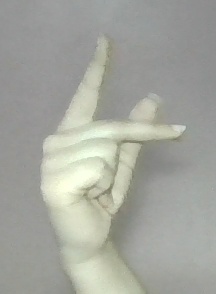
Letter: dha